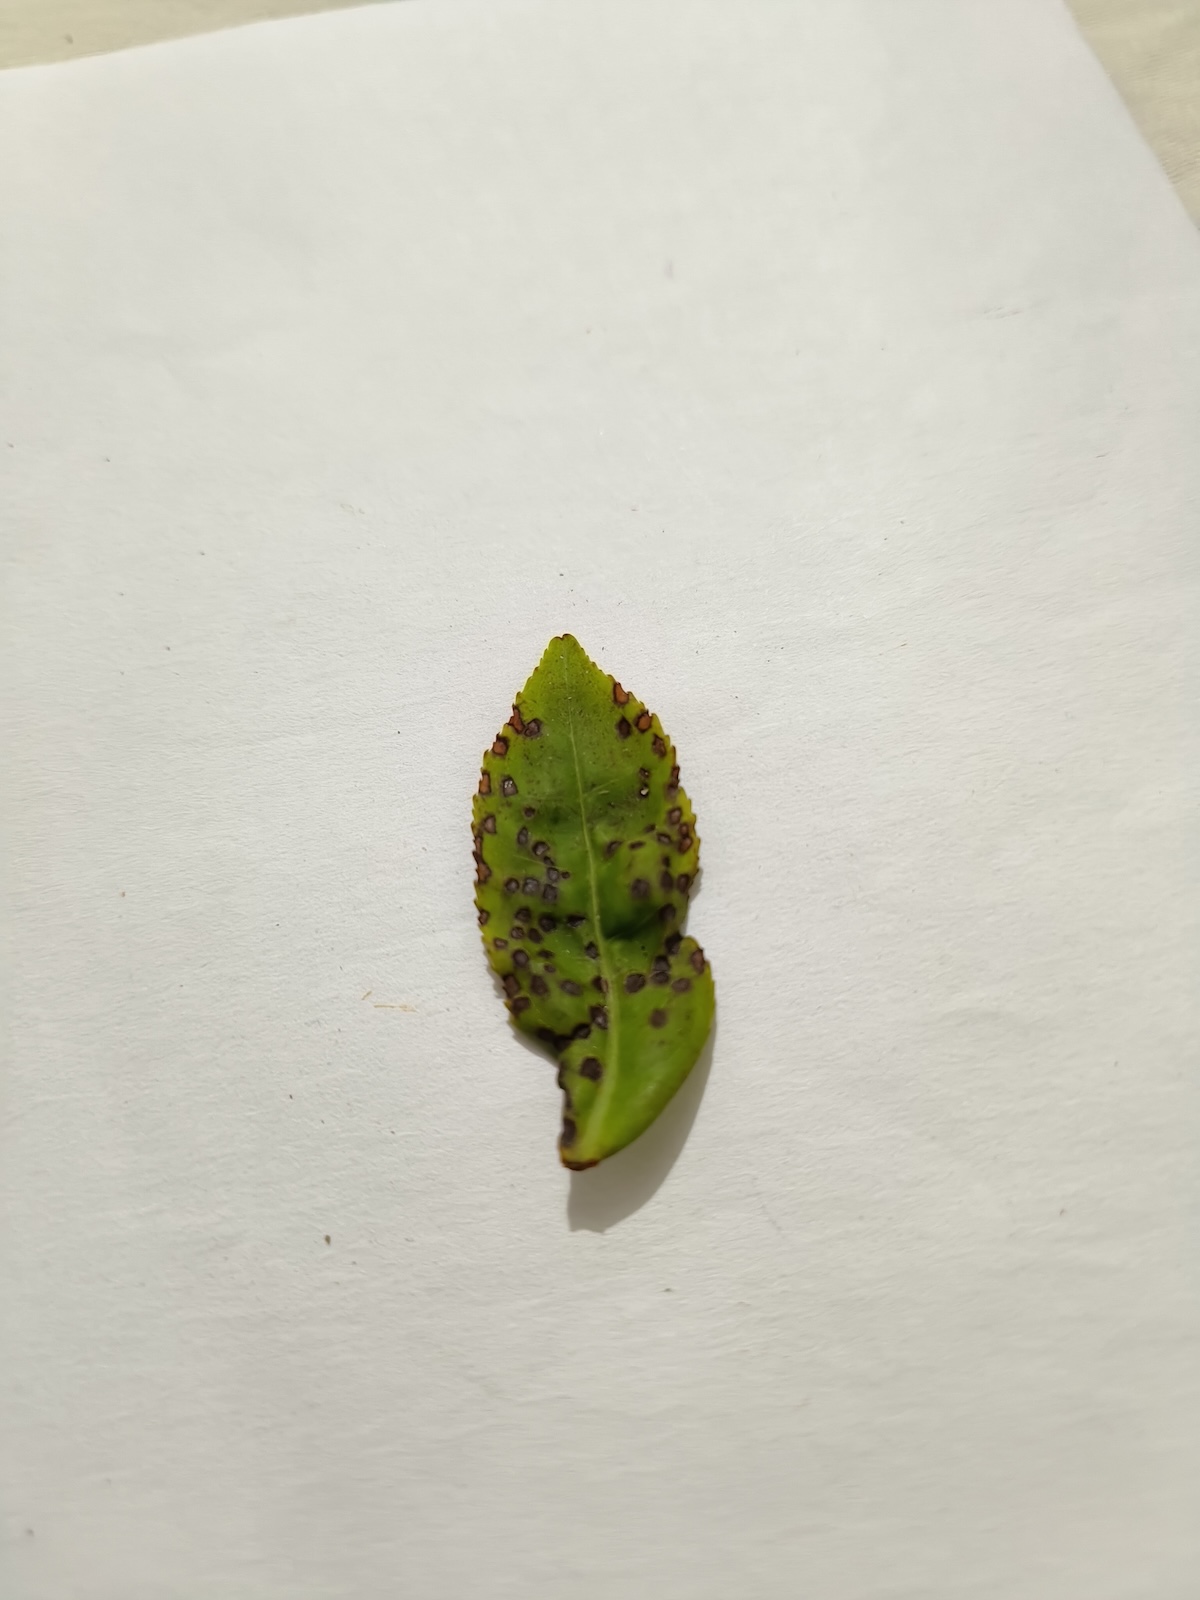
Label: Helopeltis